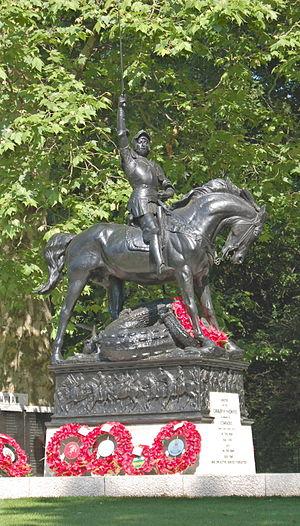
Cet article recense les statues équestres au Royaume-Uni.